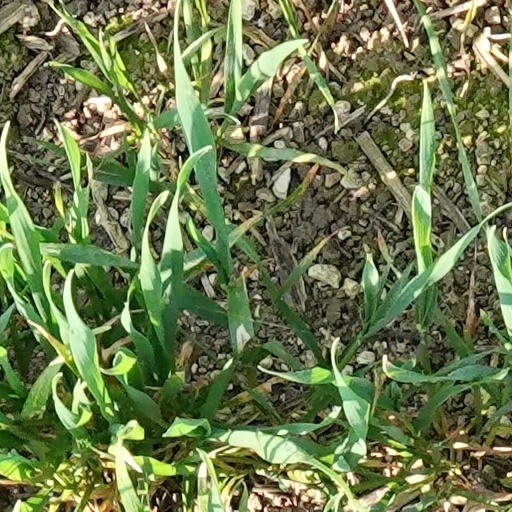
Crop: wheat